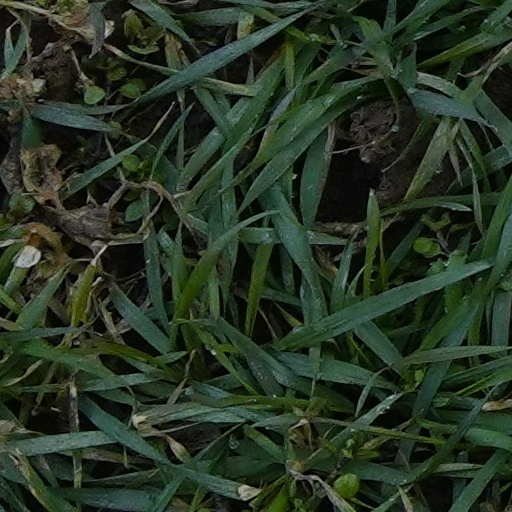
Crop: wheat